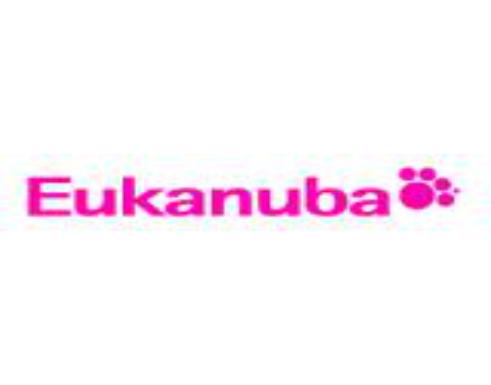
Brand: Eukanuba
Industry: Food